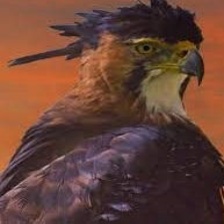
Species: ORNATE HAWK EAGLE
Scientific name: SPIZAETUS ORNATUS